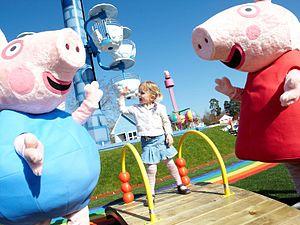
Peppa Pig ou Peppa au Québec est une série télévisée d'animation britannique créée par Neville Astley et Mark Baker, produite par Astley Baker Davies et Entertainment One, et diffusée depuis le 31 mai 2004 sur Five.